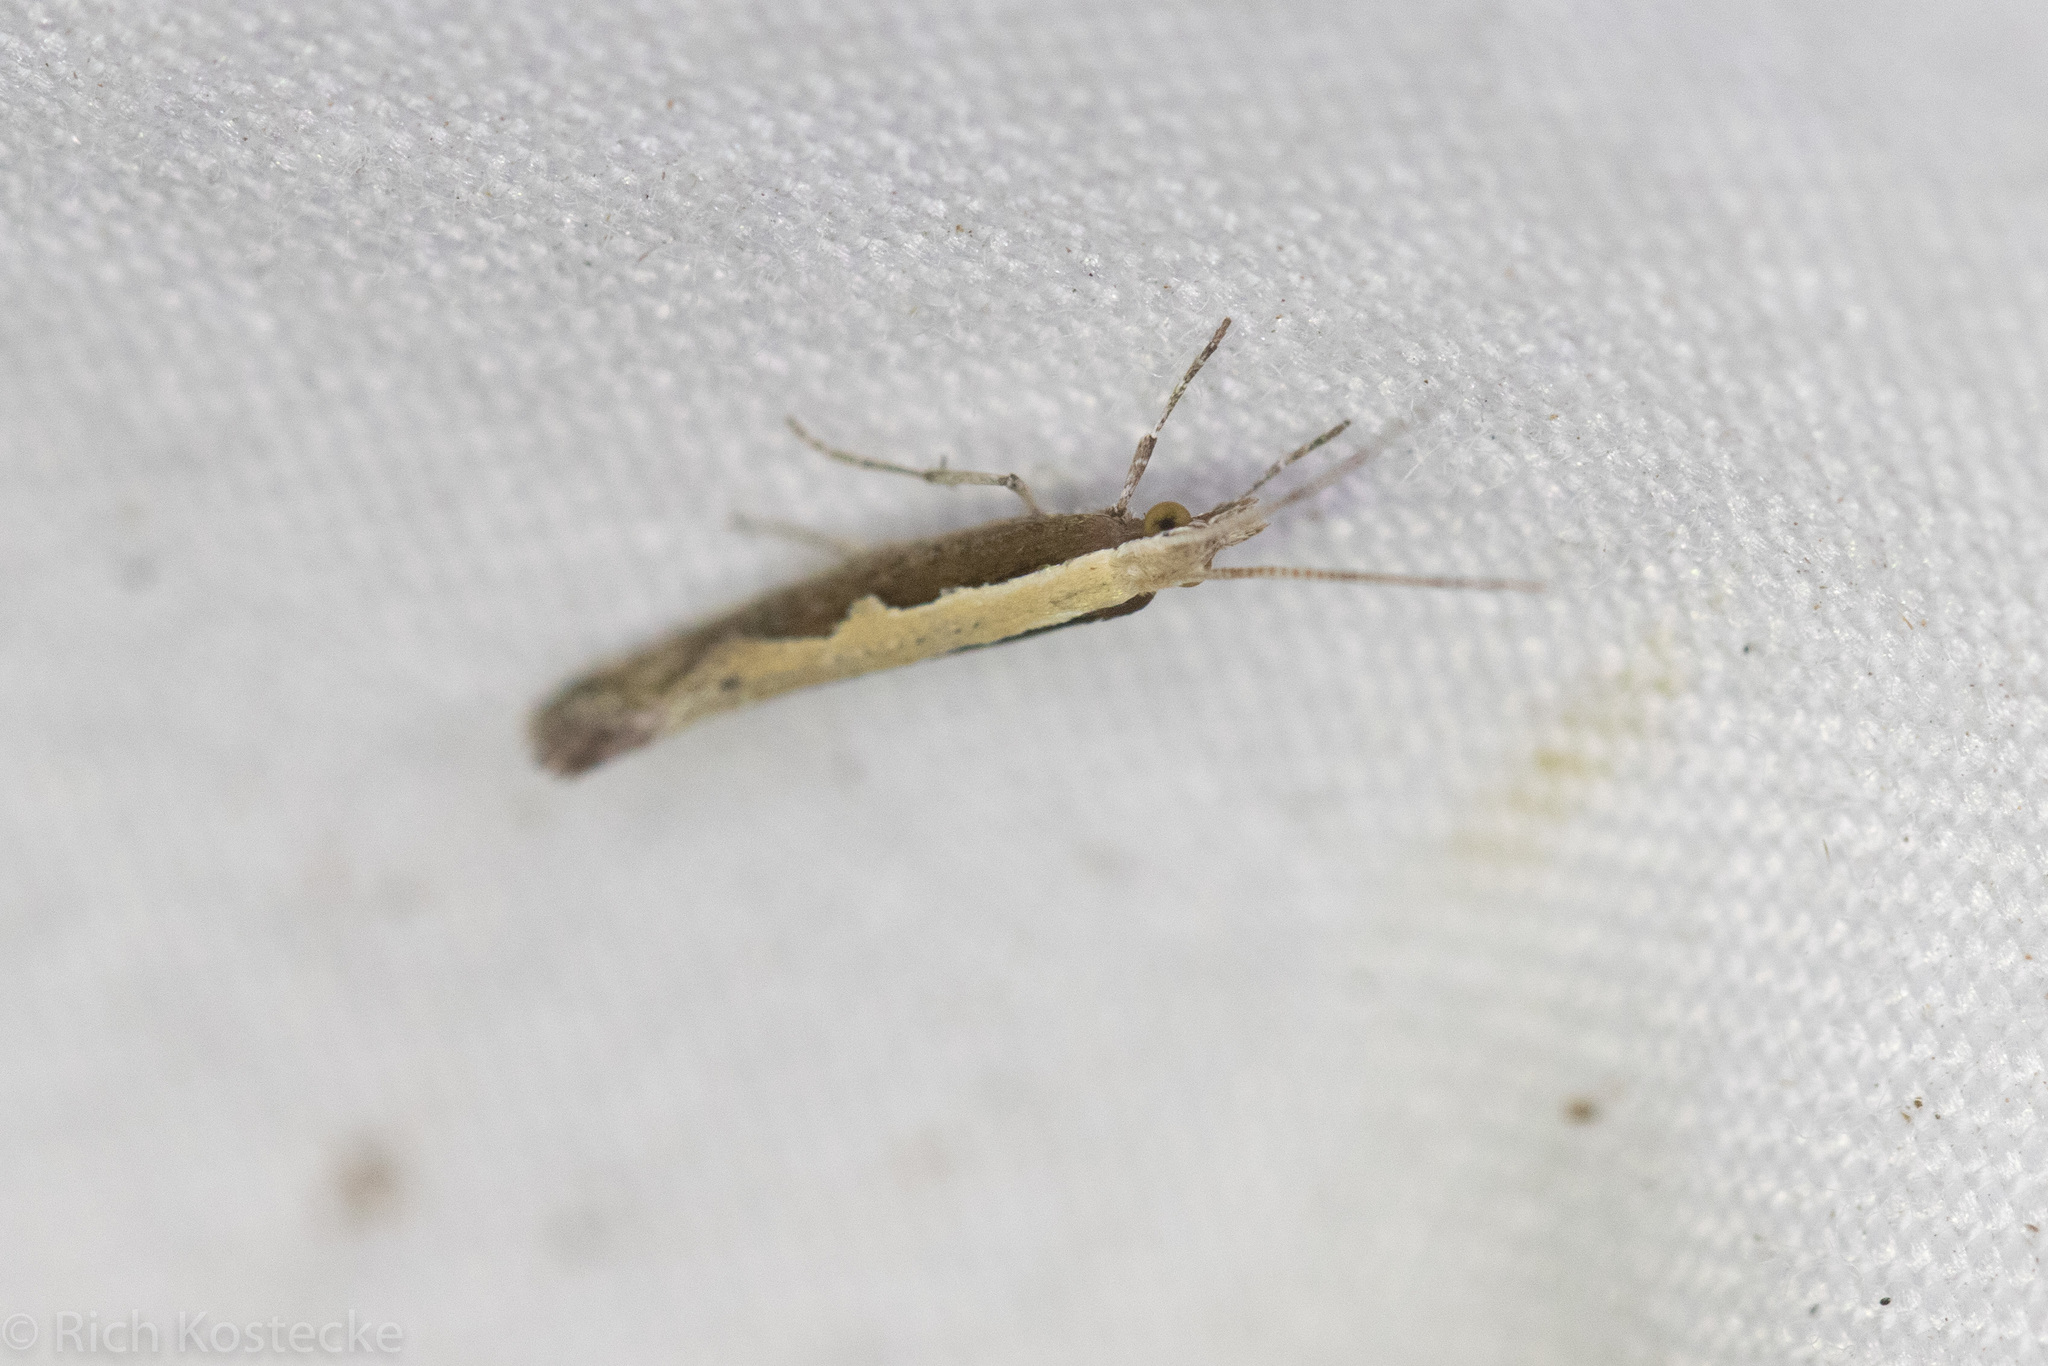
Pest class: diamondback_moth